Scorned: Love Kills

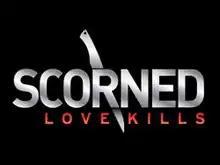

Scorned: Love Kills is an American television documentary series on Investigation Discovery that features tales of love gone fatally wrong. The series premiered on January 21, 2012; it was renewed for a second season, third season, and fourth season. The series ended in 2016, after its sixth season.